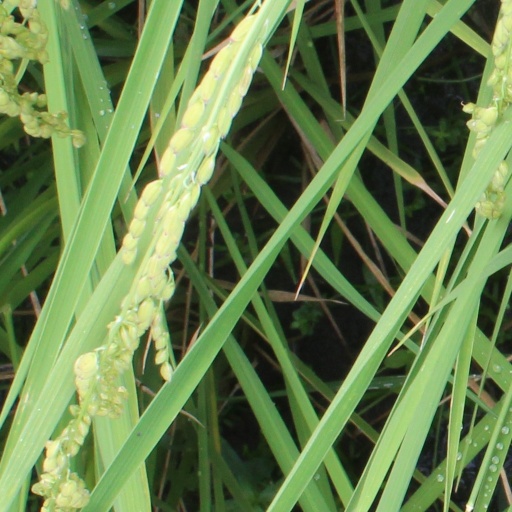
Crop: rice